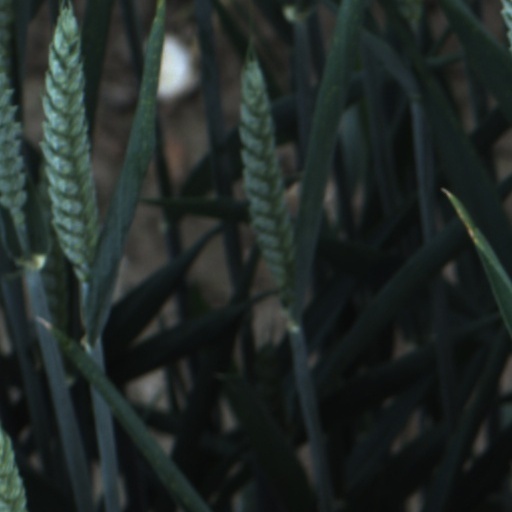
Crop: wheat